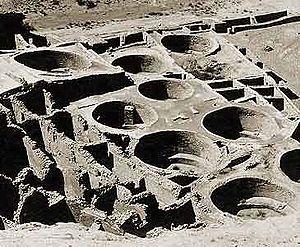
Les Amérindiens sont les premiers occupants du continent américain et leurs descendants. En 1492, l’explorateur Christophe Colomb pense avoir atteint les Indes orientales alors qu’il vient de débarquer en Amérique, aux Antilles. À cause de cette erreur, on continue d’utiliser le mot « Indiens » pour parler des populations du Nouveau Monde.
Chaco Canyon est un ensemble de près de 3 600 sites archéologiques appartenant à la culture anasazi, situé au sud-ouest des États-Unis dans l'État du Nouveau-Mexique. Il connut son apogée du IXᵉ au XIIIᵉ siècle et fut un carrefour commercial et une place religieuse importante. Il devint monument national américain en 1907 puis National Historical Park. Aujourd'hui, Chaco Canyon est classé au patrimoine de l'Humanité de l'UNESCO. Il représente le plus important site archéologique précolombien au nord du Mexique.